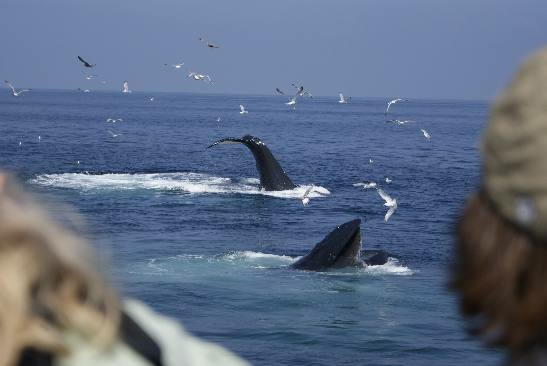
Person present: No